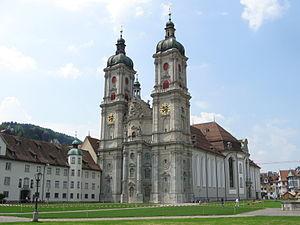
Patrimoine mondial de l’UNESCO église collégiale St. Gallen Italiano: Patrimonio mondiale dell’UNESCO collegiata St. Gallen
Anthimus ou Anthime est un médecin d'origine byzantine à la cour du roi ostrogoth Théodoric le Grand. Envoyé en ambassadeur auprès du roi franc Thierry Ier, il rédige à sa demande un traité de diététique De Observatione Ciborum.